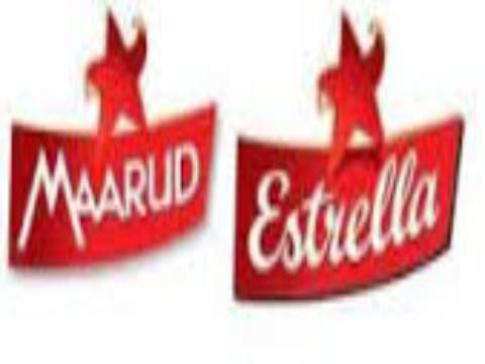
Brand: maarud
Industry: Food